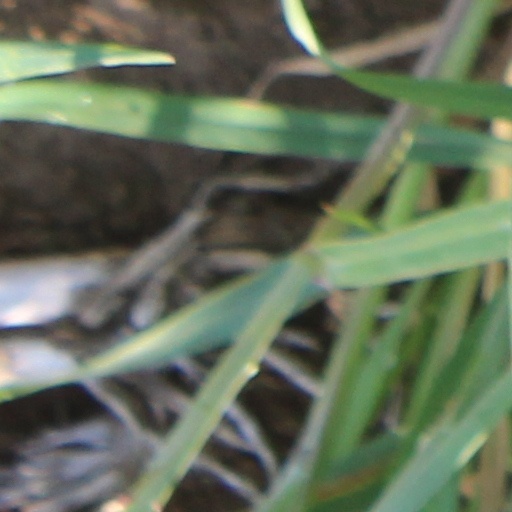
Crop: wheat